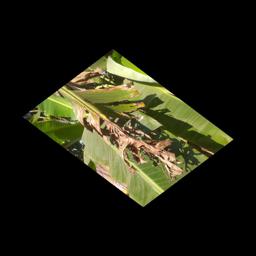
Label: MALBHOG LEAF